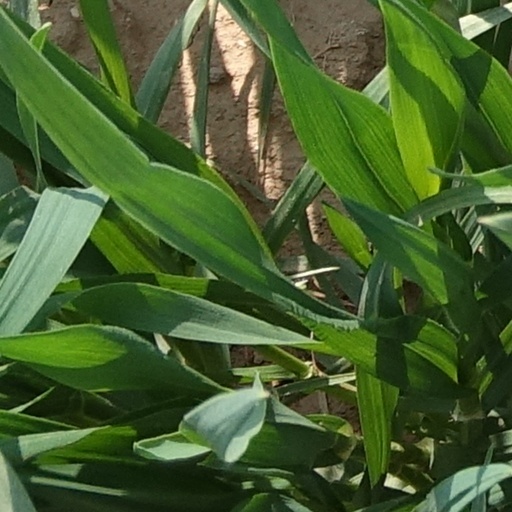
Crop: wheat